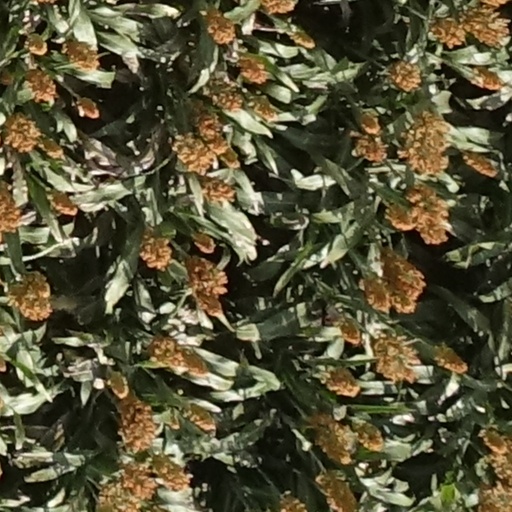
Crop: sorghum